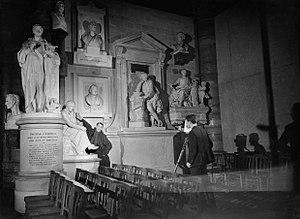
Humphrey Jennings, né le 19 août 1907 à Walberswick dans le comté du Suffolk et mort le 24 septembre 1950 à Poros en Grèce, est un réalisateur de documentaire, monteur, poète, photographe, critique littéraire et peintre britannique.